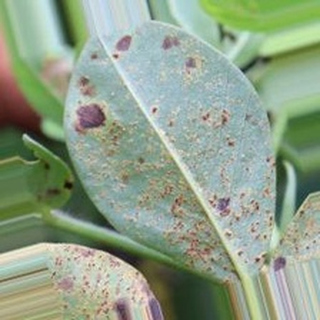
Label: groundnut_rust